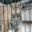
Label: tiger